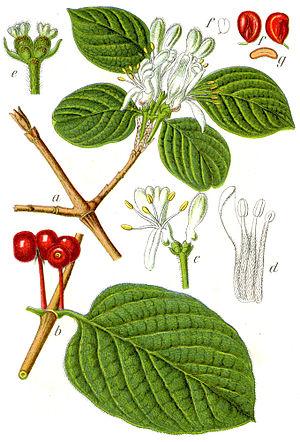
Le Chèvrefeuille des haies ou Chèvrefeuille à balais est une espèce d'arbustes de la famille des Caprifoliacées. Il est parfois appelé Camérisier des haies, Camerisier à balais, Chamérisier, Chèvrefeuille à fleurs blanc-jaunâtre ou Sorian.